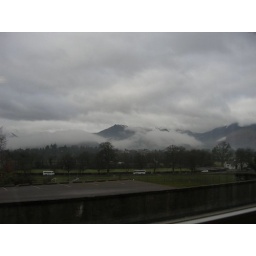
Taken through my classroom window around 8.30am today.